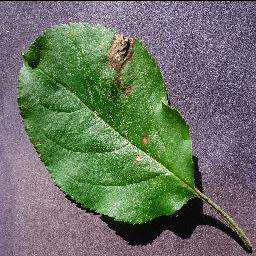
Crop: apple
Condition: black_rot